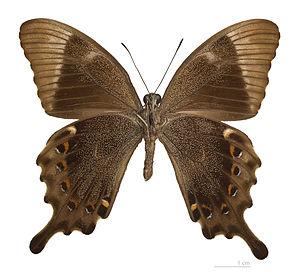
Papilio peranthus est une espèce de lépidoptères qui appartient à la famille des Papilionidae, à la sous-famille des Papilioninae, au genre Papilio et au sous-genre Achillides.